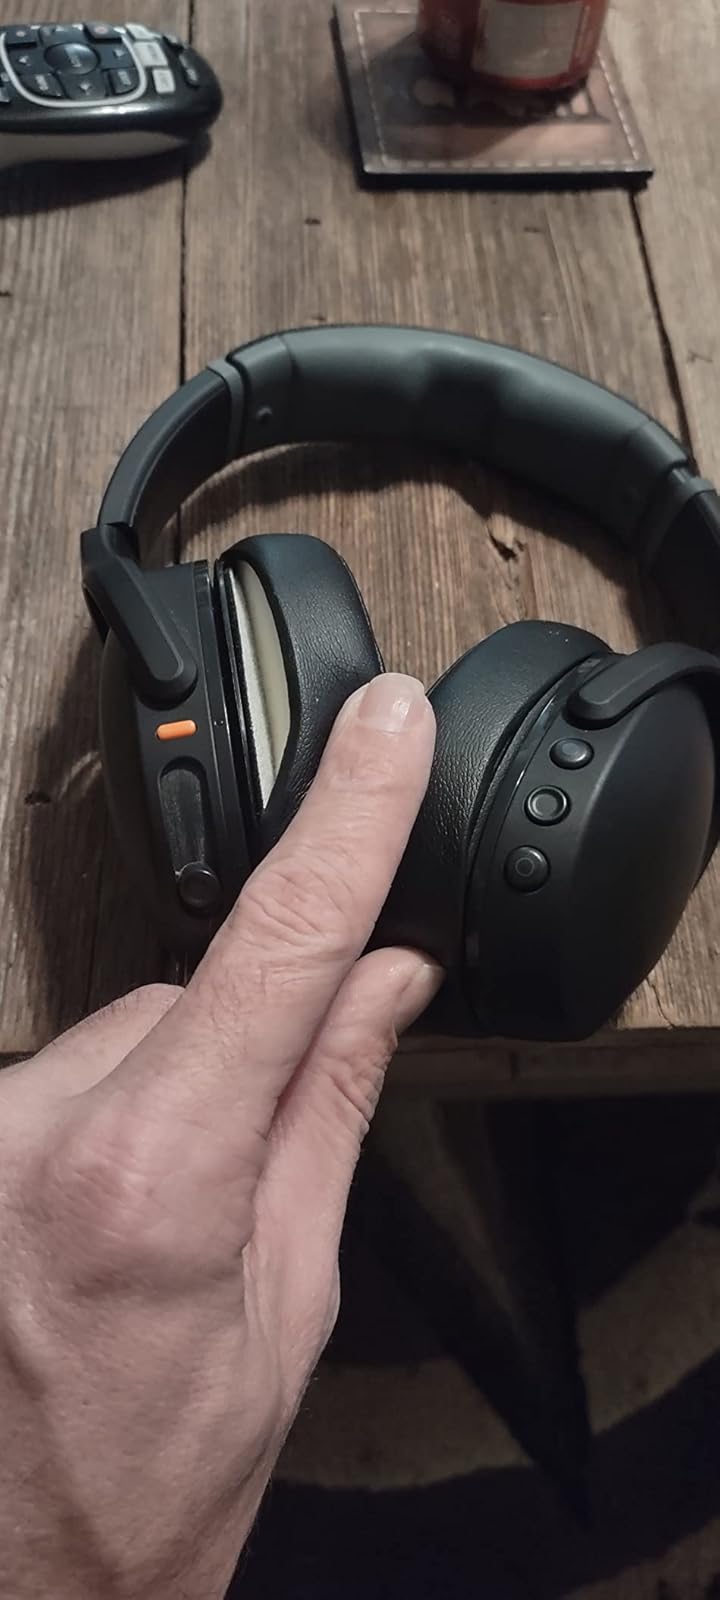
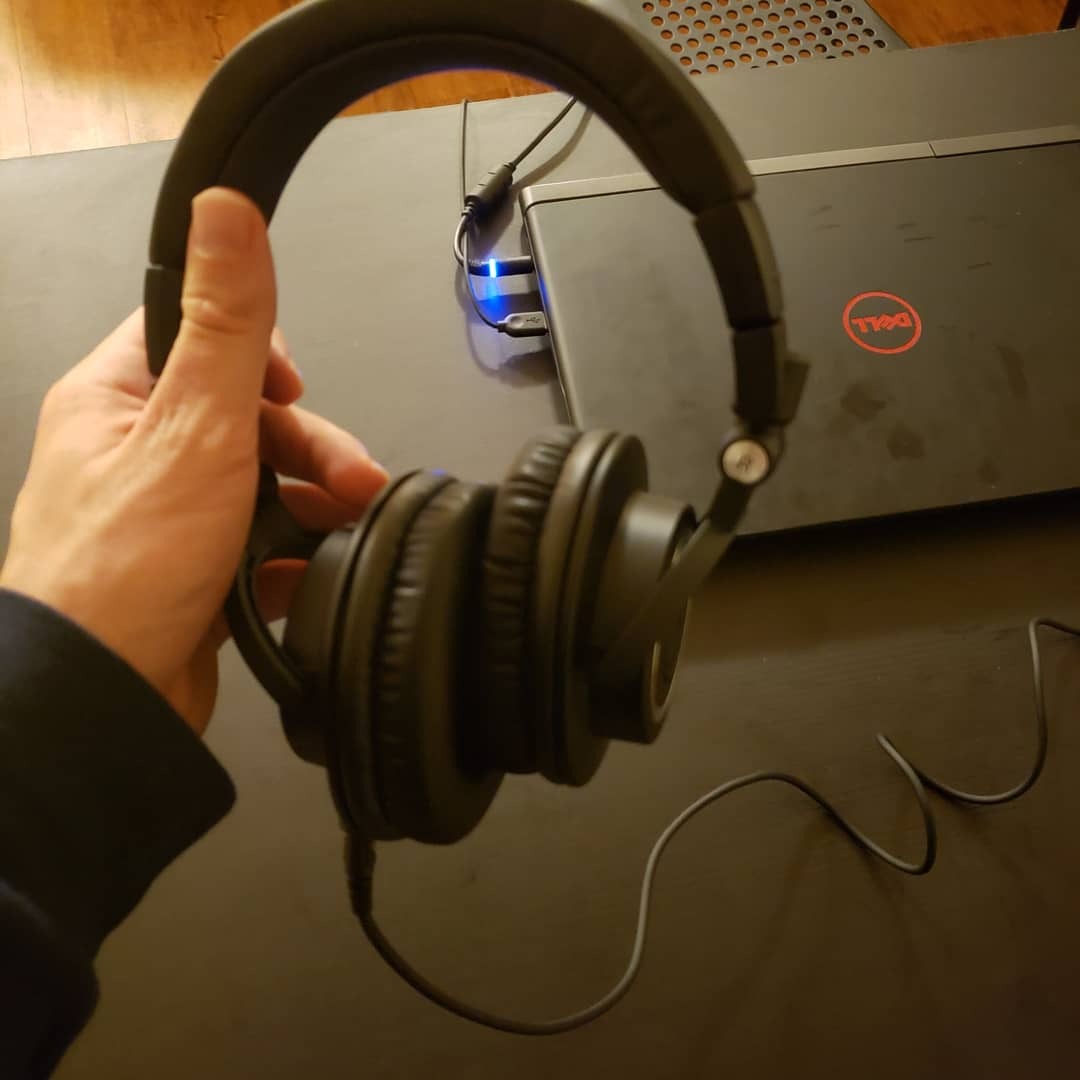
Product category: headphones
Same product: no